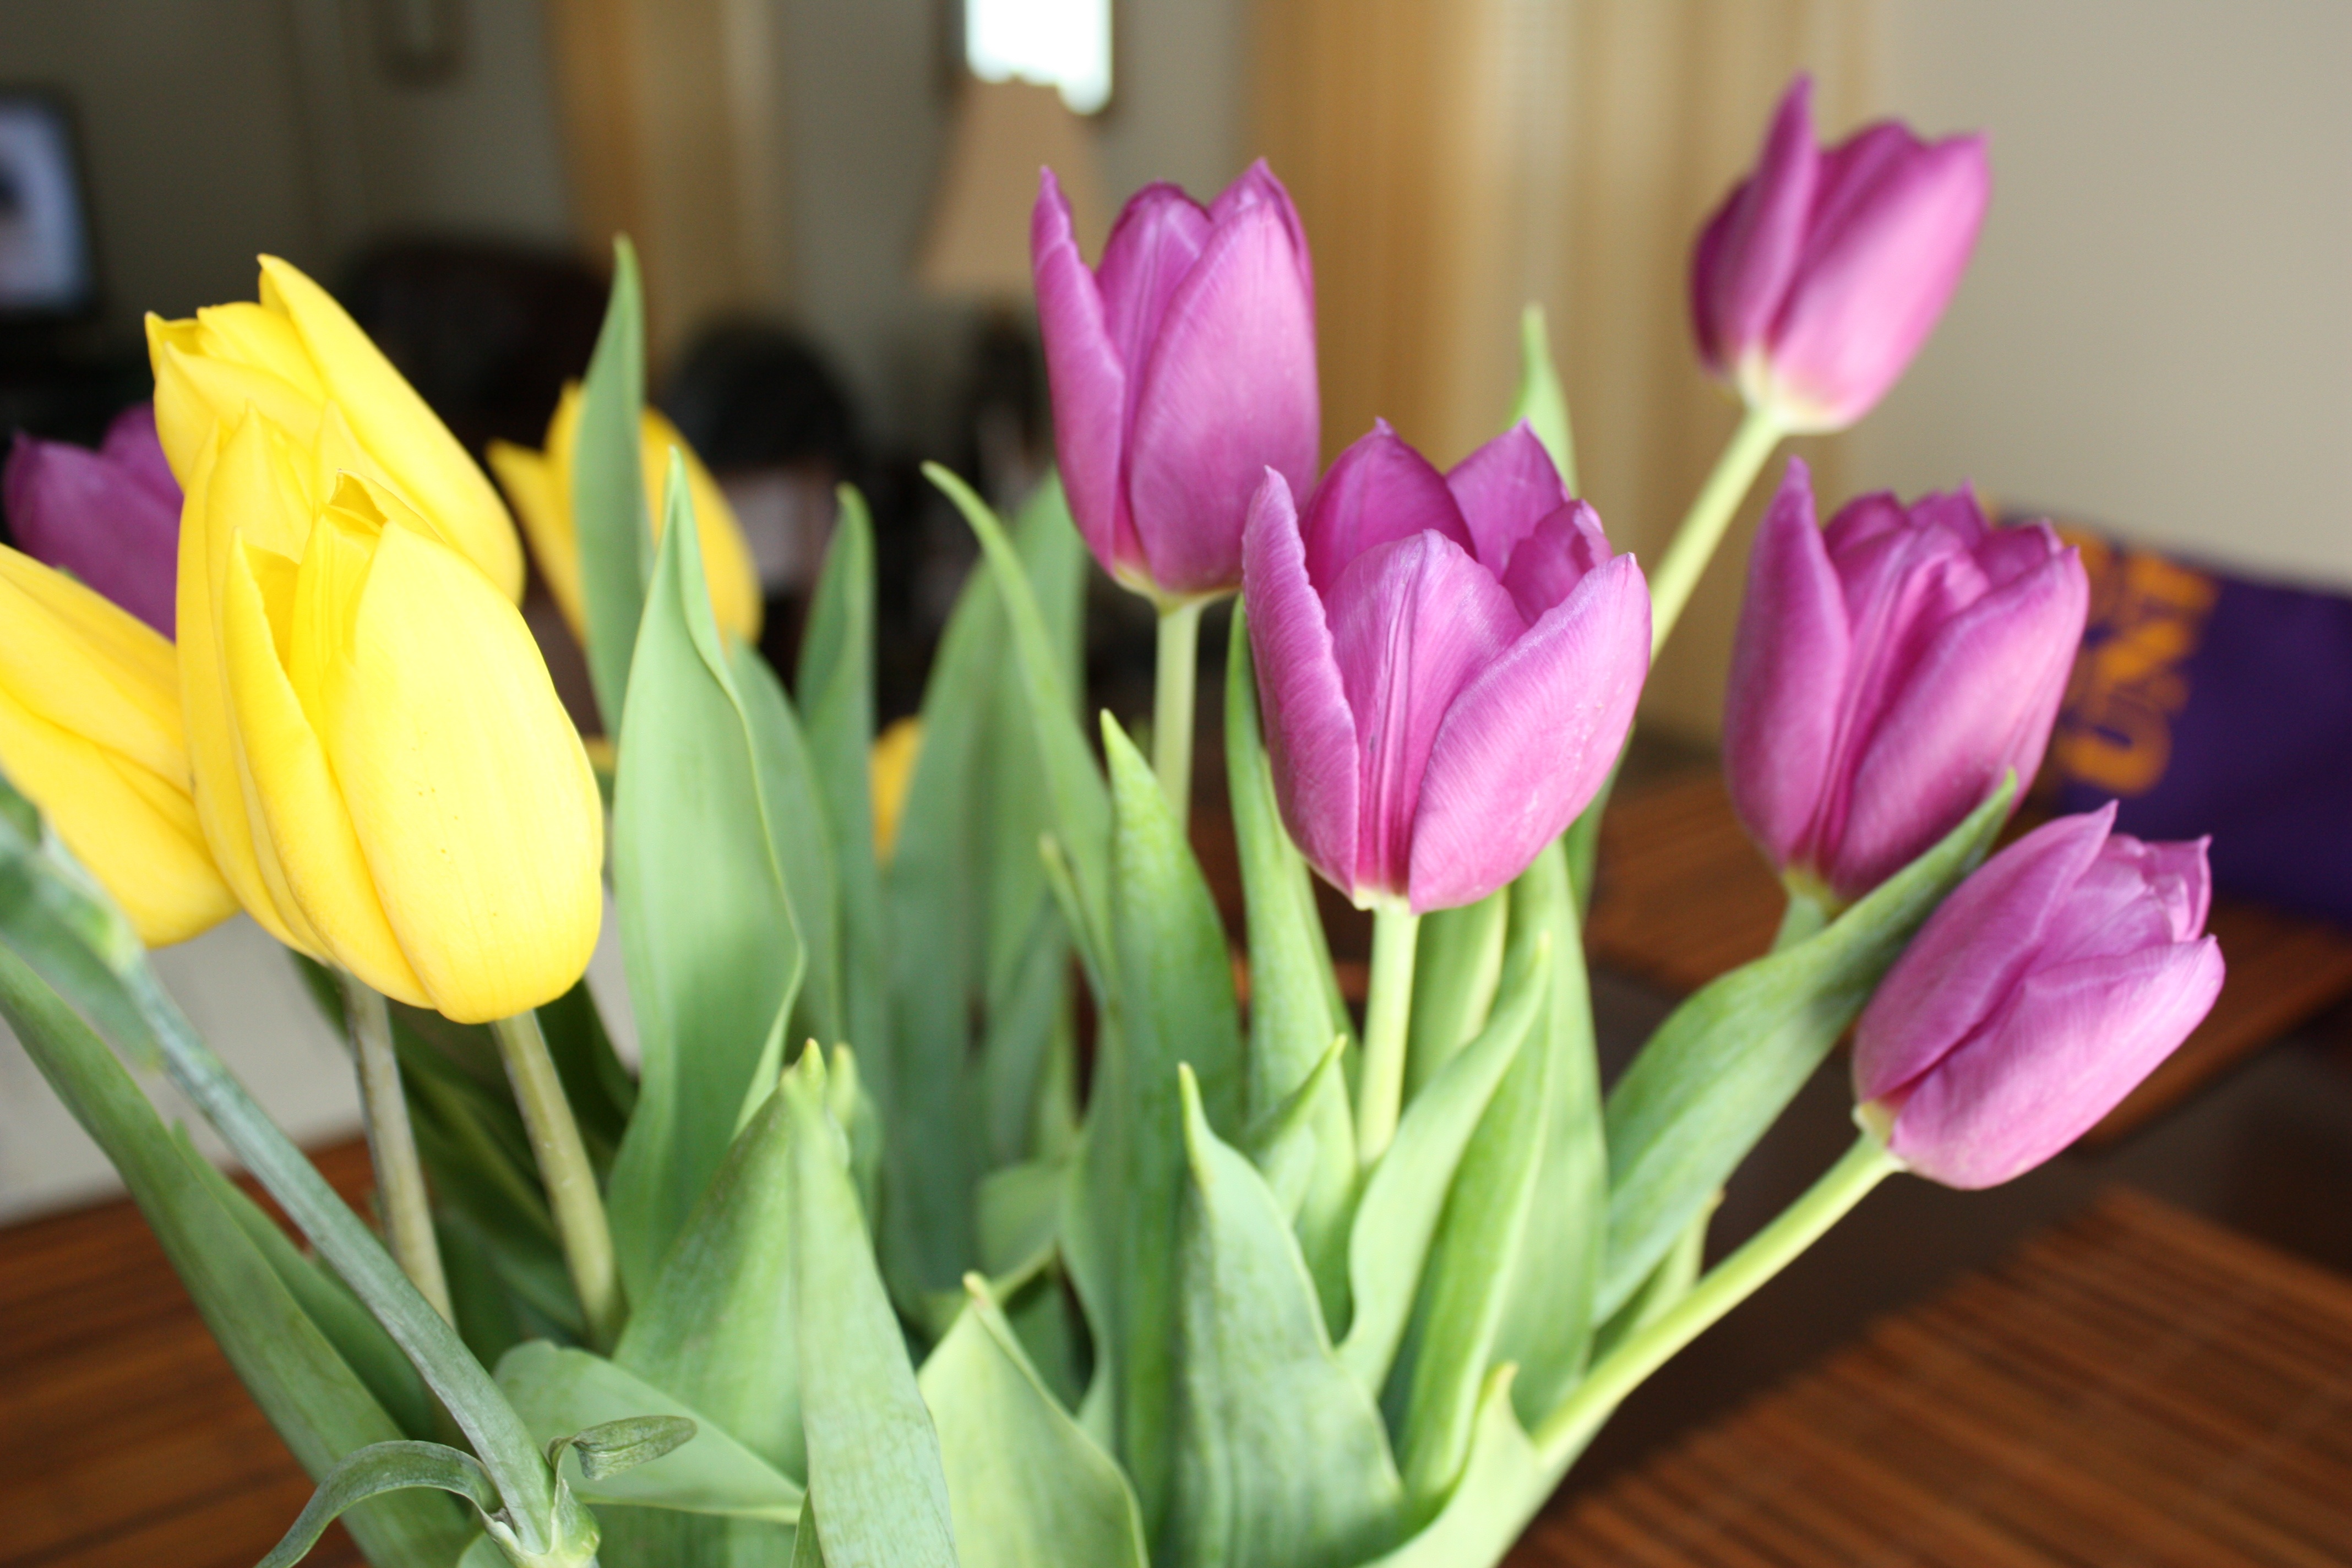
plant, flower, petal, tulip, crocus, floristry, flowering plant, plant stem, land plant